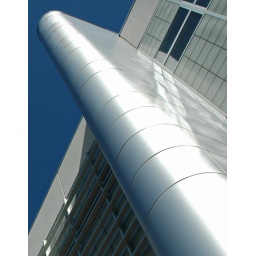
A silver decorative tower thing as part of the NFL Films headquarters in Mt. Laurel, NJ